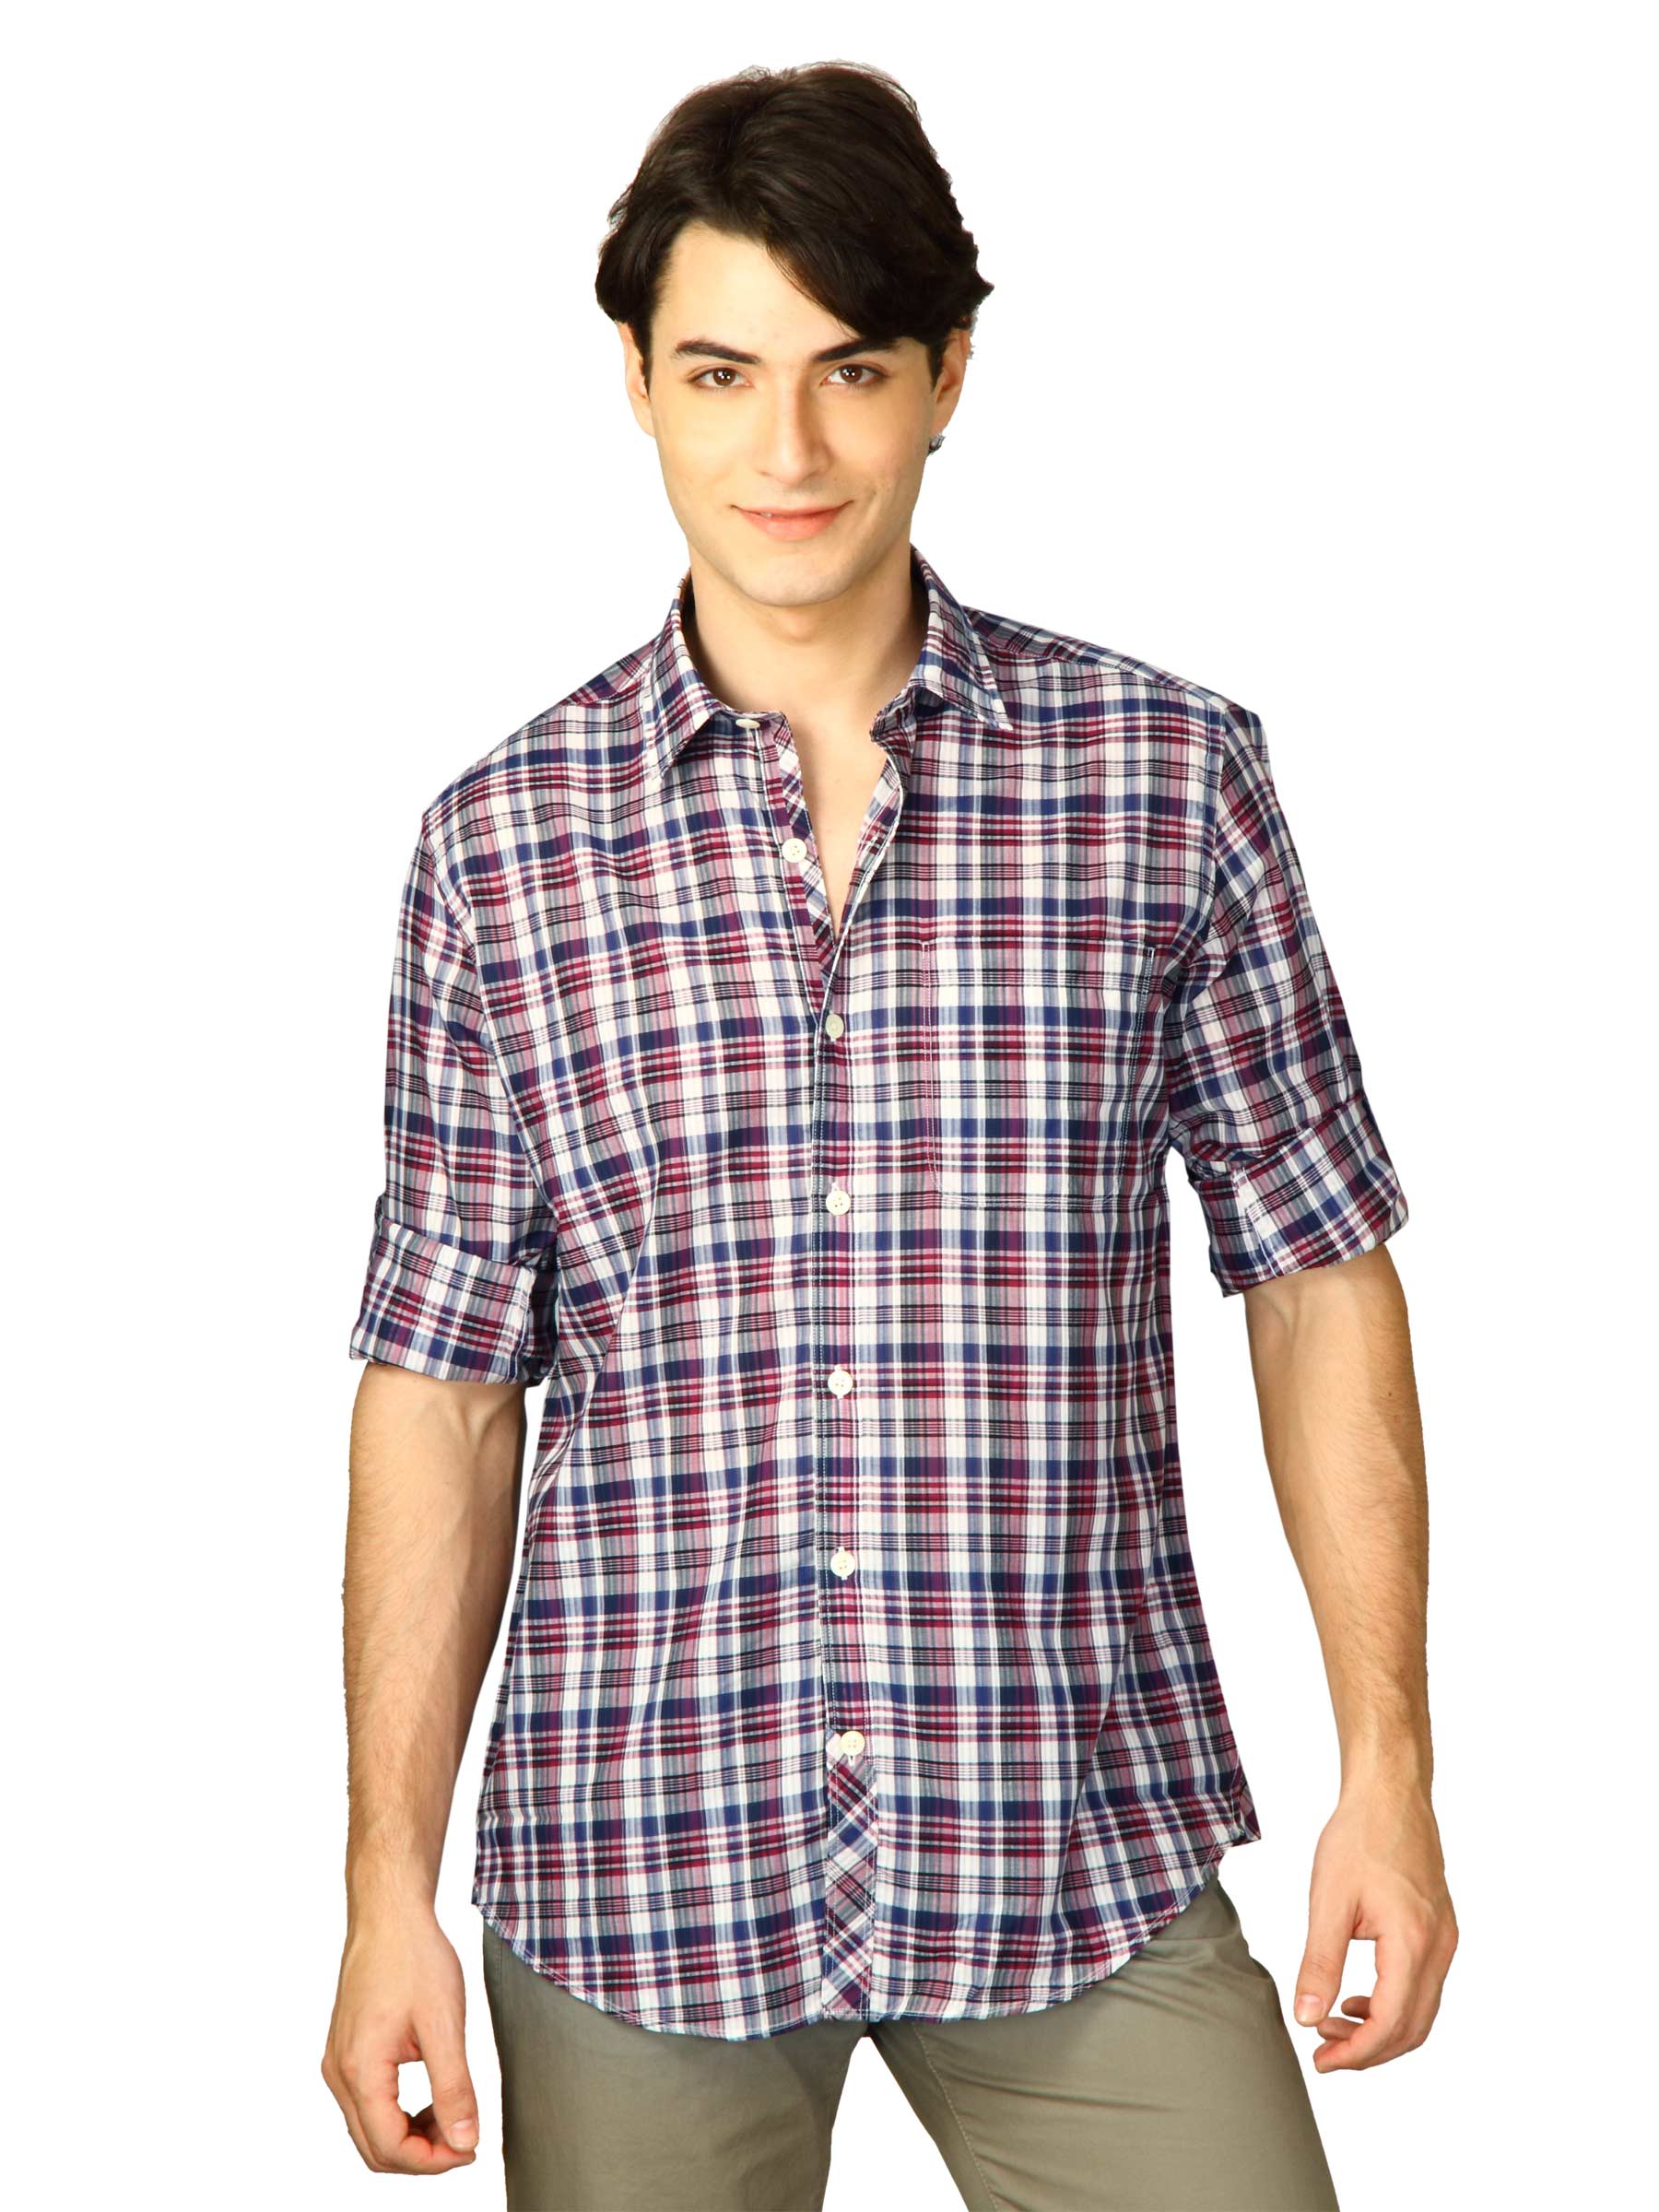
Scullers Men Scul Purple Shirts
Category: Apparel / Topwear / Shirts
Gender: Men
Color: Purple
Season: Fall 2011
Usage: Casual